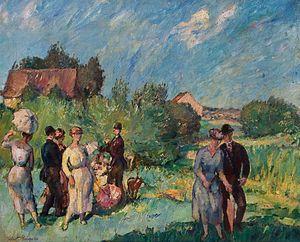
Robert Engels est un artiste peintre, illustrateur, enseignant allemand, né le 9 mars 1866 à Solingen et mort le 24 mai 1926 à Munich.